Question: Please indicate a possible affordance area of the broccoli that can be used for eating
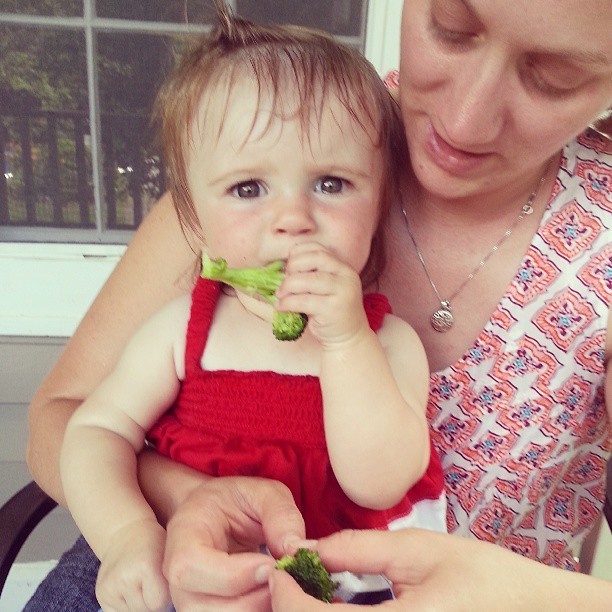
Answer: [203.041, 251.932, 310.026, 340.511]